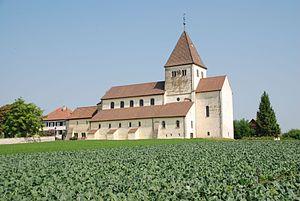
Abbaye de Saint Georg, Reichenau, Allemagne
La vision de la très pauvre femme de Laon est une vision carolingienne écrite entre 818 et 824 à Reichenau par Heito. Elle est à la fois politique et spirituelle et elle offre une critique de plusieurs personnages politiques notoires de l’empire carolingien. La vision est retrouvée dans neuf manuscrits qui datent du IXe-XIIe siècle dans lesquels elle est toujours accompagnée de la visio Wettini.